British pet massacre

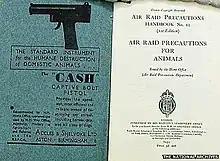
Advice to animal owners

During World War I, abandoned feral pets in London had become a major issue. In 1939, the British government, seeking to avoid a repeat of this, formed the National Air Raid Precautions Animals Committee (NARPAC) to decide what to do with pets before the war broke out. The committee was worried that when people evacuated, they might leave their pets behind. In response to that fear, NARPAC published a pamphlet titled "Advice to Animal Owners." NARPAC's messaging was primarily focused on evacuation, suggesting moving pets from the big cities and into the countryside; but a line at the end noted that "if you cannot place them in the care of neighbours, it really is kindest to have them destroyed."